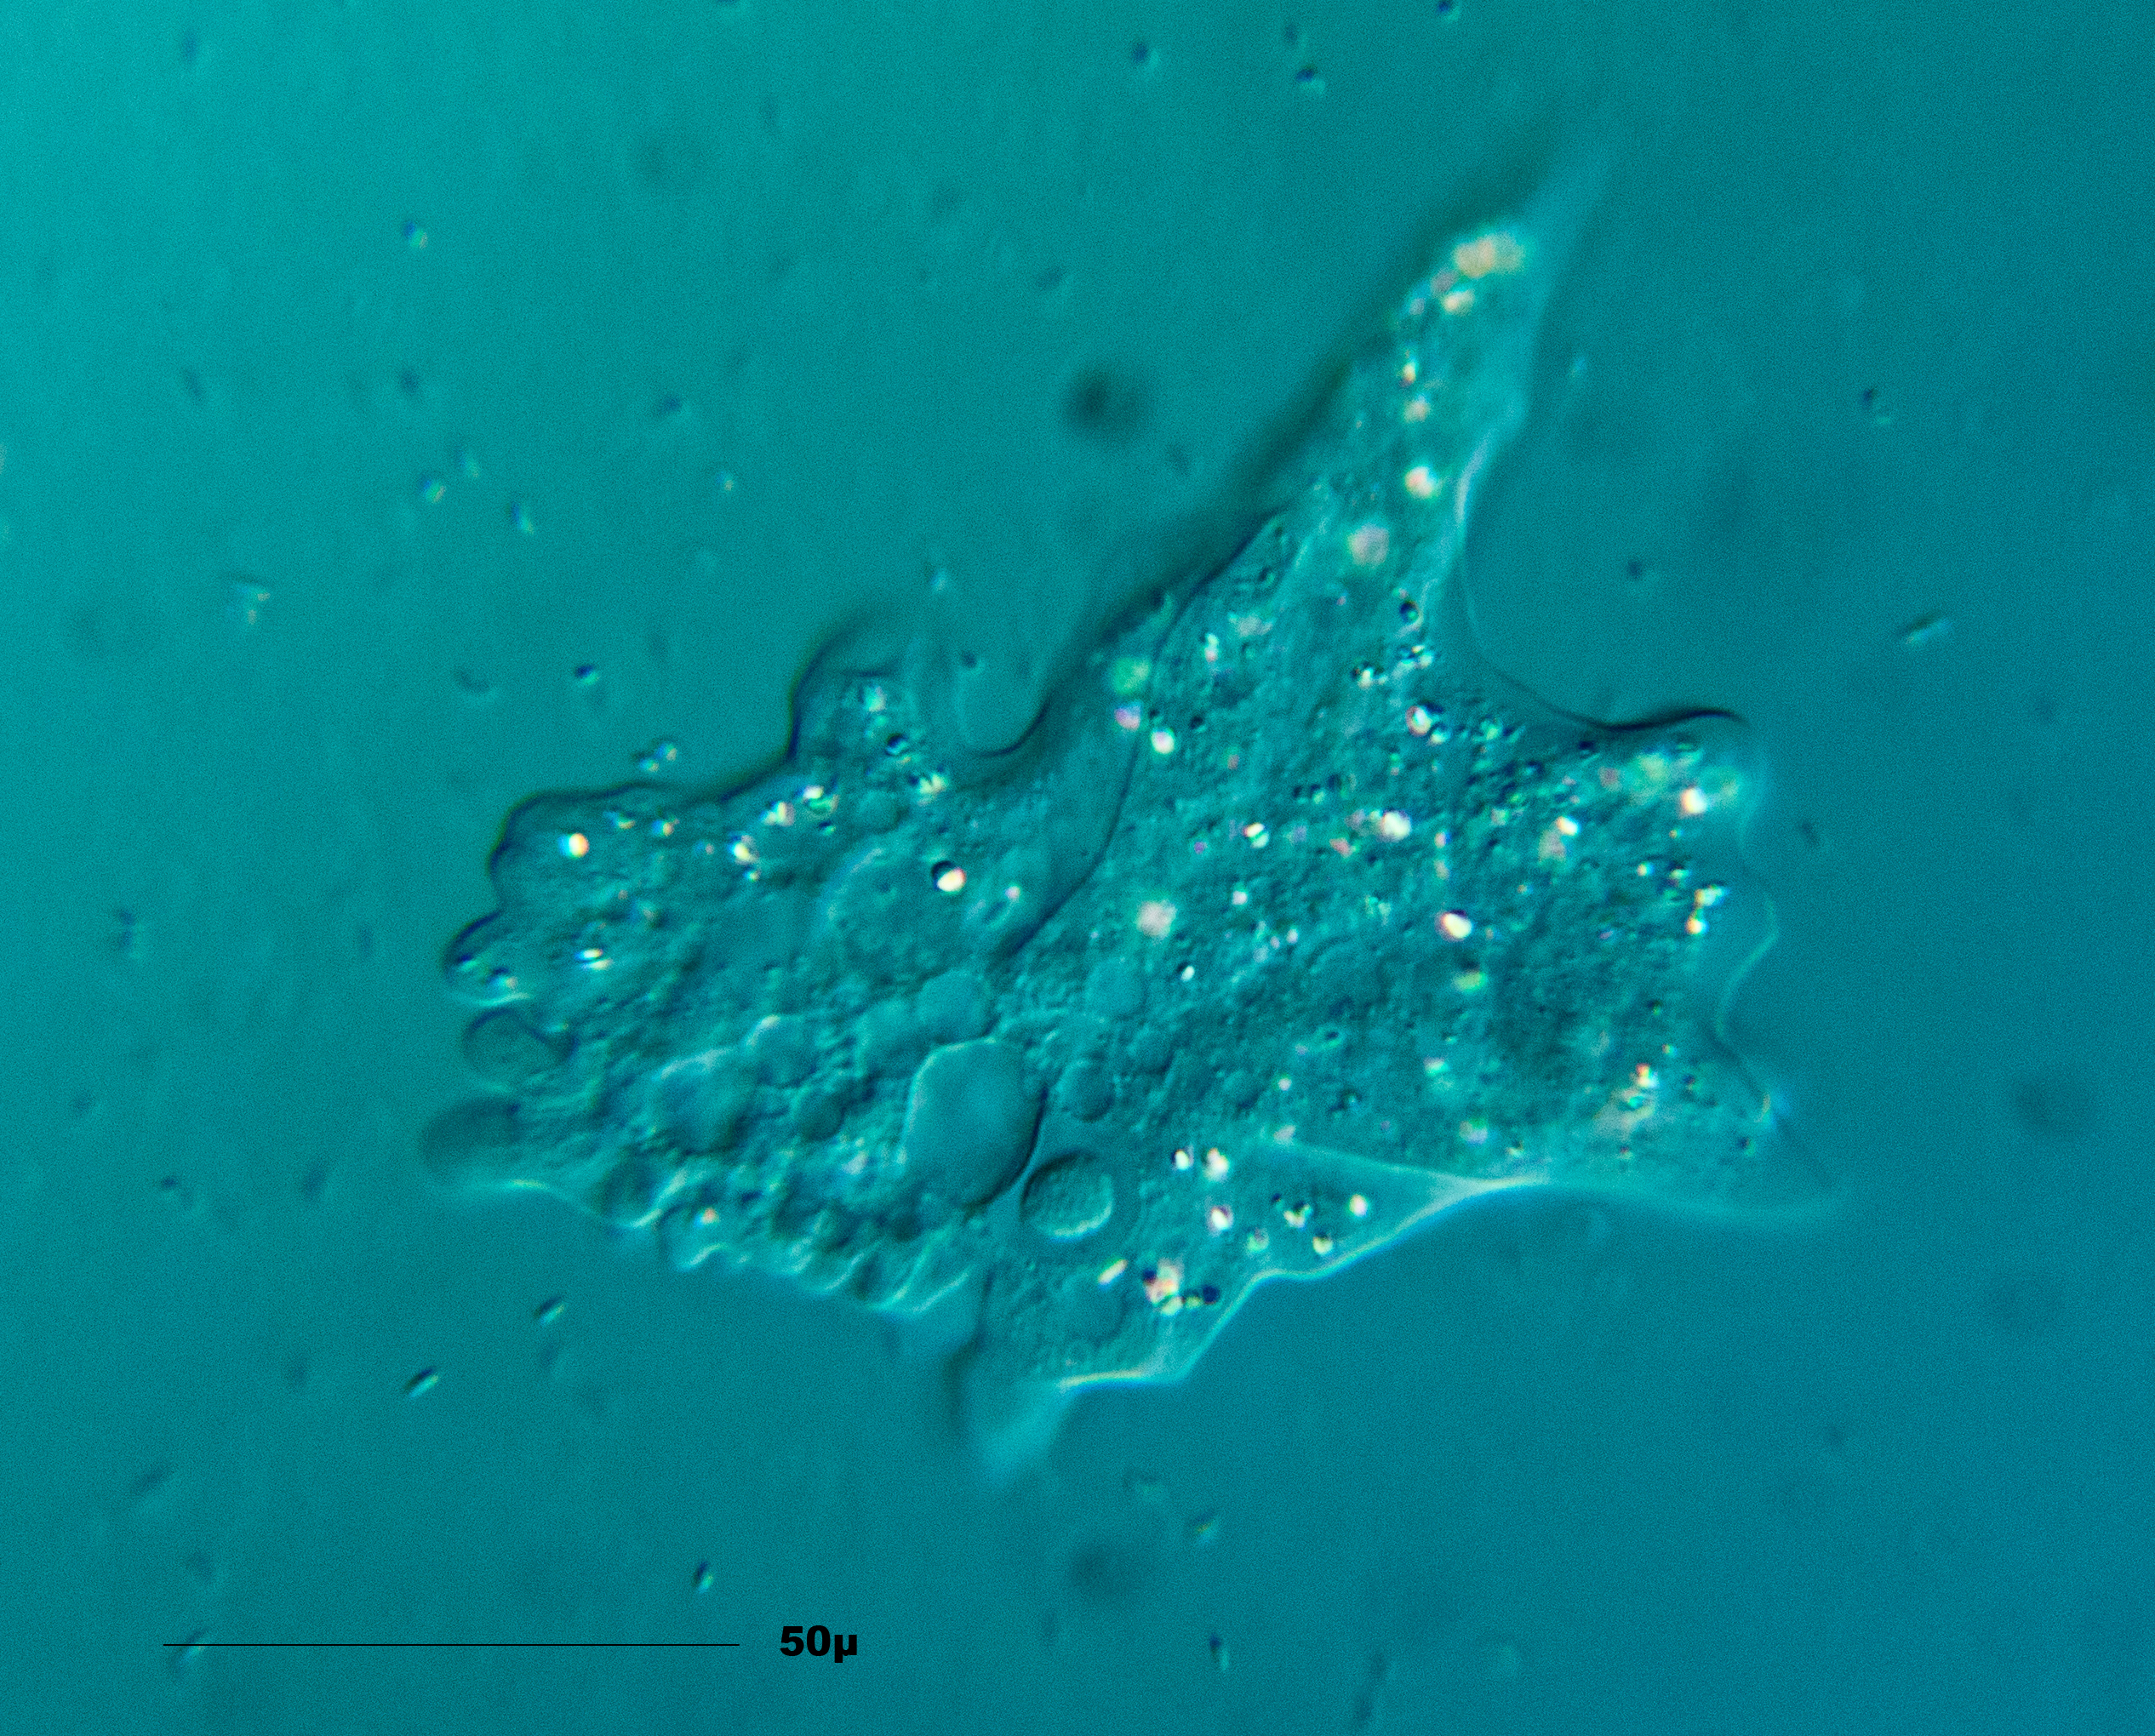
sea, ocean, underwater, biology, fish, stingray, reef, protist, protisten, einzeller, protozoa, protozoen, mikroskop, mikrofotografie, mikrofoto, microscop, microphotography, ciliaten, ciliat, wimperntierchen, infusorien, unicelluar, flagellaten, ambe, amben, amoeba, manta ray, marine biology, rays and skates